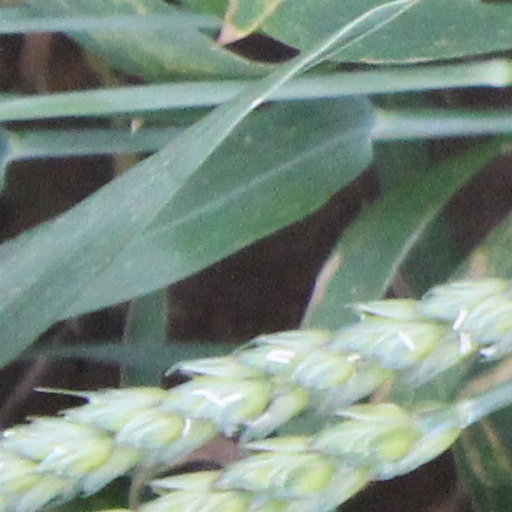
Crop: wheat